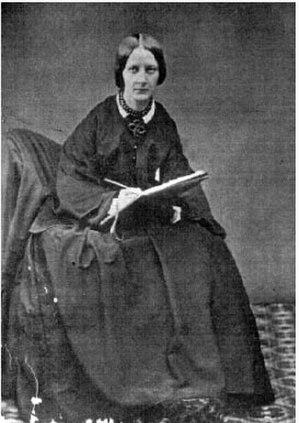
Jemima Blackburn, née Wedderburn, née le 1ᵉʳ mai 1823 à Édimbourg, morte le 9 août 1909 à Roshven, district de Moidart en Écosse, est une femme peintre et illustratrice écossaise. Elle est connue pour son travail sur les oiseaux, les contes pour enfants et ses peintures de scènes de la vie quotidienne.